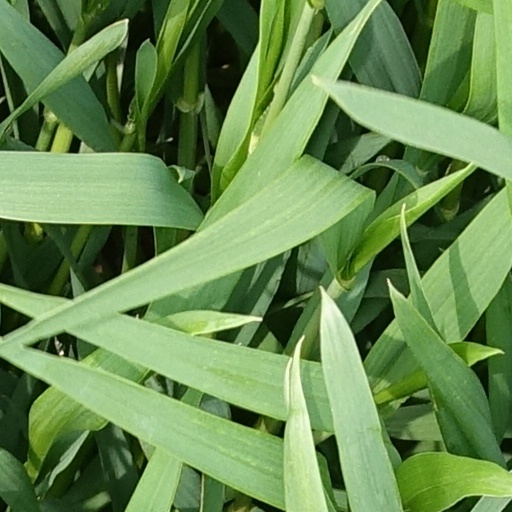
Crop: wheat